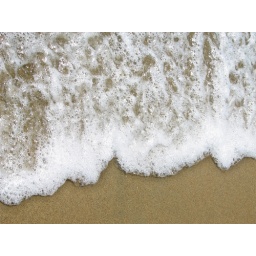
The water coming in from the ocean